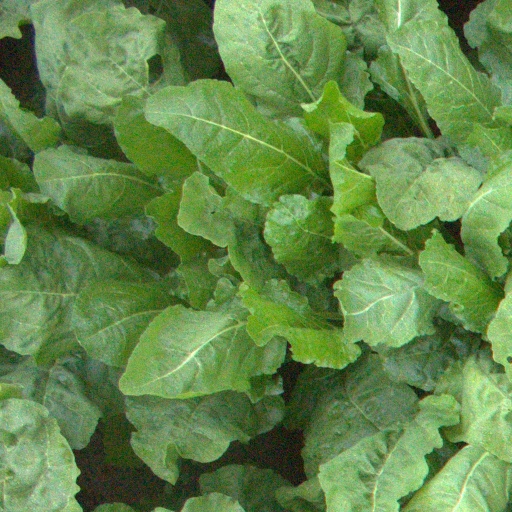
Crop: sugar beet